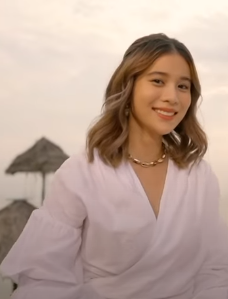
สุภัสสรา ธนชาต

| name = สุภัสสรา ธนชาต
| image = Supassara Thanachart @ ช่วยกลับมากวนหัวใจ Ost.ตราบฟ้ามีตะวัน.png
| image_size = 200px
| other_names = เก้า
| birth_place = กรุงเทพมหานคร ประเทศไทย
| alma_mater = มหาวิทยาลัยเกษตรศาสตร์
| years_active = พ.ศ. 2554–ปัจจุบัน
| agent = จีทีเอช (2555–2559)ช่อง 3 เอชดี|ช่อง 3 (2560–2565)
สุภัสสรา ธนชาต (เกิด 29 เมษายน พ.ศ. 2538) ชื่อเล่น เก้า เป็นนักแสดงและนางแบบชาวไทย อดีตนักแสดงสังกัดจีทีเอช และช่อง 3 เอชดี|สถานีวิทยุโทรทัศน์ไทยทีวีสีช่อง 3 ปัจจุบัน​เป็นนักแสดงอิสระ
== ประวัติ ==
สุภัสสรา ธนชาต มีชื่อเล่นว่า "เก้า" เกิดเมื่อวันที่ 29 เมษายน พ.ศ. 2538 เป็นบุตรสาวคนเดียวของครอบครัว ชื่อ "เก้า" มาจากการที่เธอเกิดวันที่ 29 น้ำหนักแรกเกิด 2,900 กรัม คุณแม่ก็เลยรู้สึกว่าเลข 9 เป็นเลขที่ดี และมีความหมายที่ดี "ก้าว" ก็เลยตั้งชื่อให้ว่า "เก้า" ด้านการศึกษา​ สำเร็จ​การศึกษาระดับประถมศึกษา​จาก โรงเรียนทิวไผ่งาม​ ระดับมัธยมศึกษา​ตอนต้นจาก โรงเรียนเซนต์ฟรังซีสซาเวียร์คอนแวนต์​ ระดับมัธยมศึกษา​ตอนปลายจาก โรงเรียนสามเสนวิทยาลัย​ (หลักสูตร English Program) ​โดยในสมัยเรียนเธอมีดีกรีเป็นถึงดาวสามเสนของรุ่น 57 หรือรุ่นสายหยุด ประวัติ "เก้า สุภัสสรา" สาวมากความสามารถจากรั้วเกษตร และสำเร็จการศึกษา​ระดับ​ปริญญาตรี​ คณะเศรษฐศาสตร์ มหาวิทยาลัยเกษตรศาสตร์ (หลักสูตรนานาชาติ)
=== เข้าวงการ​บันเทิง​ ===
สุภัสสรา เริ่มเข้าวงการบันเทิงจากการที่เธอได้รู้จักกับพี่คนหนึ่งที่กำลังหานักแสดงมาเล่นซีรีส์ ซึ่งนั้นเป็นจุดเริ่มต้นที่ทำให้เธอได้ทำงานร่วมกับนาดาวและทำให้ได้ไปแคสติ้งในซีรีส์ ฮอร์โมนส์ วัยว้าวุ่น ในบท "สไปรท์" จนโด่งดังเป็นที่รู้จักในวงกว้างในฐานะนักแสดงวัยรุ่นหน้าใหม่ที่น่าจับตามอง
=== ชีวิตส่วนตัว​ ===
ชีวิตส่วนตัว​เคยคบหาดูใจกับผู้จัดการส่วนตัวปัจจุบัน ซูเปอร์ ขวัญพงศ์ หิรัญลาภ เป็นระยะเวลา 5 ปี และได้เลิกลากัน ต่อมาได้คบหาดูใจกับ เลือดข้นคนจาง|เชา ชวลิต ชิตตนันท์ เป็นระยะเวลา 3 ปี และได้เลิกลากัน
== ผลงาน ==
=== ละครโทรทัศน์และซีรีส์ ===
* ผลงานในฐานะนักแสดงอิสระ
| class="wikitable" style = "text-align:center"
! พ.ศ. !! เรื่อง !! บทบาท !! ออกอากาศ​
|-
| 2555 || "Club Friday The Series 1" || เจน || กรีน แชนแนล
|-
|rowspan="2" | 2556 ||"ฮอร์โมนส์ วัยว้าวุ่น "|| ศุทธนุช ศุจินธรา (สไปรท์)
| ONE 31
|-
| "The Taste Of Love ใจว้าวุ่น ลุ้นรสเลิฟ" || เก้า สุภัสสรา || YouTube​ : Oishi Food Station
|-
|rowspan="2"|2557
| "ฮอร์โมนส์ วัยว้าวุ่น|ฮอร์โมนส์ วัยว้าวุ่น ซีซั่น 2 "
| ศุทธนุช ศุจินธรา (สไปรท์)
| GMM 25
|-
| "แสนดี เดอะซีรีส์" || แสนดี || True4U
|-
|rowspan="3" |2558
| "ซากะ..ฉันจะคิดถึงเธอ|Stay ซากะ..ฉันจะคิดถึงเธอ" || จุก || GMM 25
|-
| "ฮอร์โมนส์ วัยว้าวุ่น|ฮอร์โมนส์ วัยว้าวุ่น ซีซั่น 3"
| ศุทธนุช ศุจินธรา (สไปรท์) (รับเชิญ)
| ONE 31
|-
| "Love Songs Love Stories|Love Songs Love Storirs ตอน แพ้ใจ" || มะเหมี่ยว || GMM 25
|-
| rowspan="2"| 2559 || "แดนเซอร์ ทะลวงไส้" || ขิม || ช่องเวิร์คพอยท์|Workpoint TV
|-
| "รักออกแบบไม่ได้|O-Negative รักออกแบบไม่ได้" || กิรดี วาณิชยกุล (ฝุ่น) || GMM 25
|-
| rowspan="1"| 2566 ||"Faceless love รักไม่รู้หน้า" || มิริน || แอมะซอนไพรม์วิดีโอ|Prime Video
|-
| ​ || "เกมโกงเกมส์" || ริสา|| rowspan="1" | แอมะซอนไพรม์วิดีโอ|Prime Videoช่อง 3 เอชดี|Ch3HD
|-​
| ​ || "บนพระจันทร์มีกระต่าย" || พิชชา (พิว) || ONE 31
|-
|
* ผลงานในฐานะนักแสดงช่อง 3 เอชดี​
===ภาพยนตร์===
=== มิวสิควิดีโอ ===
=== เพลง ===
* "ฝืน" (ต้นฉบับ อภิชัย ตระกูลเผด็จไกร|กรีสซี คาเฟ) ร่วมร้อง คณาวิน เชื้อแถว (สมเกียรติ|โบ๊ท สมเกียรติ) ประกอบภาพยนตร์เรื่อง รักของเรา|รักของเรา The moment
* "ตราบชีวิตจะหาไม่" ประกอบละครเรื่อง คมแฝก
* "อยากต่อเวลา" ประกอบละครเรื่อง "เขาวานให้หนูเป็นสายลับ"
*สวยพุ่งมุ่งเป็นแฟนพี่ ร่วมร้อง ศุภัคชญา สุขใบเย็น|เฟรม ศุภัคชญา , อาทิตย์ สมน้อย|เบิ้ล ปทุมราช​
=== คอนเสิร์ต ===
* LOVE IS IN THE AIR : CHANNEL 3 CHARITY CONCERT 2018
* 50 ปี ช่อง 3 Channel 3 Infinity Happiness 2020
* SIDE BY SIDE Bright-Win Concert 2022 (เป็นแขกรับเชิญ เมธวิน โอภาสเอี่ยมขจร|วิน เมธวิน)​
===โฆษณา​===
* Friend of LONGINES ประเทศไทย
* Mayalens คอนแทค​เลนส์
* multibook โปรแกรมผู้ช่วยนักบัญชี
* Sunsilk​
* G-Beat เครื่องดื่มเอเนอร์​จีดริ้ง​ก์
* เกมมือถือ RPG ไอเดิลจอมยุทธ​์แฟนตาซี​สไตล์​ตะวันออก
* นมตราหมีโกลด์
* GARNIER
* Cute Press แป้งเปลี่ยนผิว
* Protex
* Central The 1 Credit Card
* sasi SURVIVE Matte Lips
* Moccona น้ำตาลน้อย
* กระเป๋าสะพาย LYN
== รางวัล ==
| class="wikitable" style = "text-align:center"
! พ.ศ. !! รางวัล !! สาขา !! ผล !! ผลงานที่เข้าชิง
|-
| 2557 || M Thai TOP TALK About 2014 || นักแสดงที่ได้รับการพูดถึงมากที่สุด || ​ || -​
|-
| 2560 || Kazz awards 2017 || สาวปังแห่งปี 2017 || ​ || -​
|-
| 2566 || คมชัดลึก อวอร์ด​ ครั้งที่ 19 || นักแสดงนำหญิงยอดเยี่ยม || ​ || "รากแก้ว"
|
== อ้างอิง ==
== แหล่งข้อมูลอื่น ==
*
*
* สุภัสสรา ธนชาต ช่องในยูทูบ
หมวดหมู่:บุคคลจากกรุงเทพมหานคร
หมวดหมู่:บุคคลจากโรงเรียนสามเสนวิทยาลัย
หมวดหมู่:บุคคลจากโรงเรียนเซนต์ฟรังซีสซาเวียร์คอนแวนต์
หมวดหมู่:บุคคลจากคณะเศรษฐศาสตร์ มหาวิทยาลัยเกษตรศาสตร์
หมวดหมู่:นักแสดงละครโทรทัศน์หญิงชาวไทย
หมวดหมู่:นักแสดง​หญิงจากกรุงเทพมหานคร
หมวดหมู่:นักแสดง​จากกรุงเทพมหานคร
หมวดหมู่:นักแสดงชาวไทย​
หมวดหมู่:นักแสดงหญิงชาวไทย​
หมวดหมู่:นักแสดงภาพยนตร์หญิงชาวไทย
หมวดหมู่:นักแสดงหญิงชาวไทยในศตวรรษที่ 21
หมวดหมู่:นางแบบชาวไทย​
หมวดหมู่:ฮอร์โมนส์ วัยว้าวุ่น
หมวดหมู่:ยูทูบเบอร์ชาวไทย
หมวดหมู่:พุทธศาสนิกชนชาวไทย